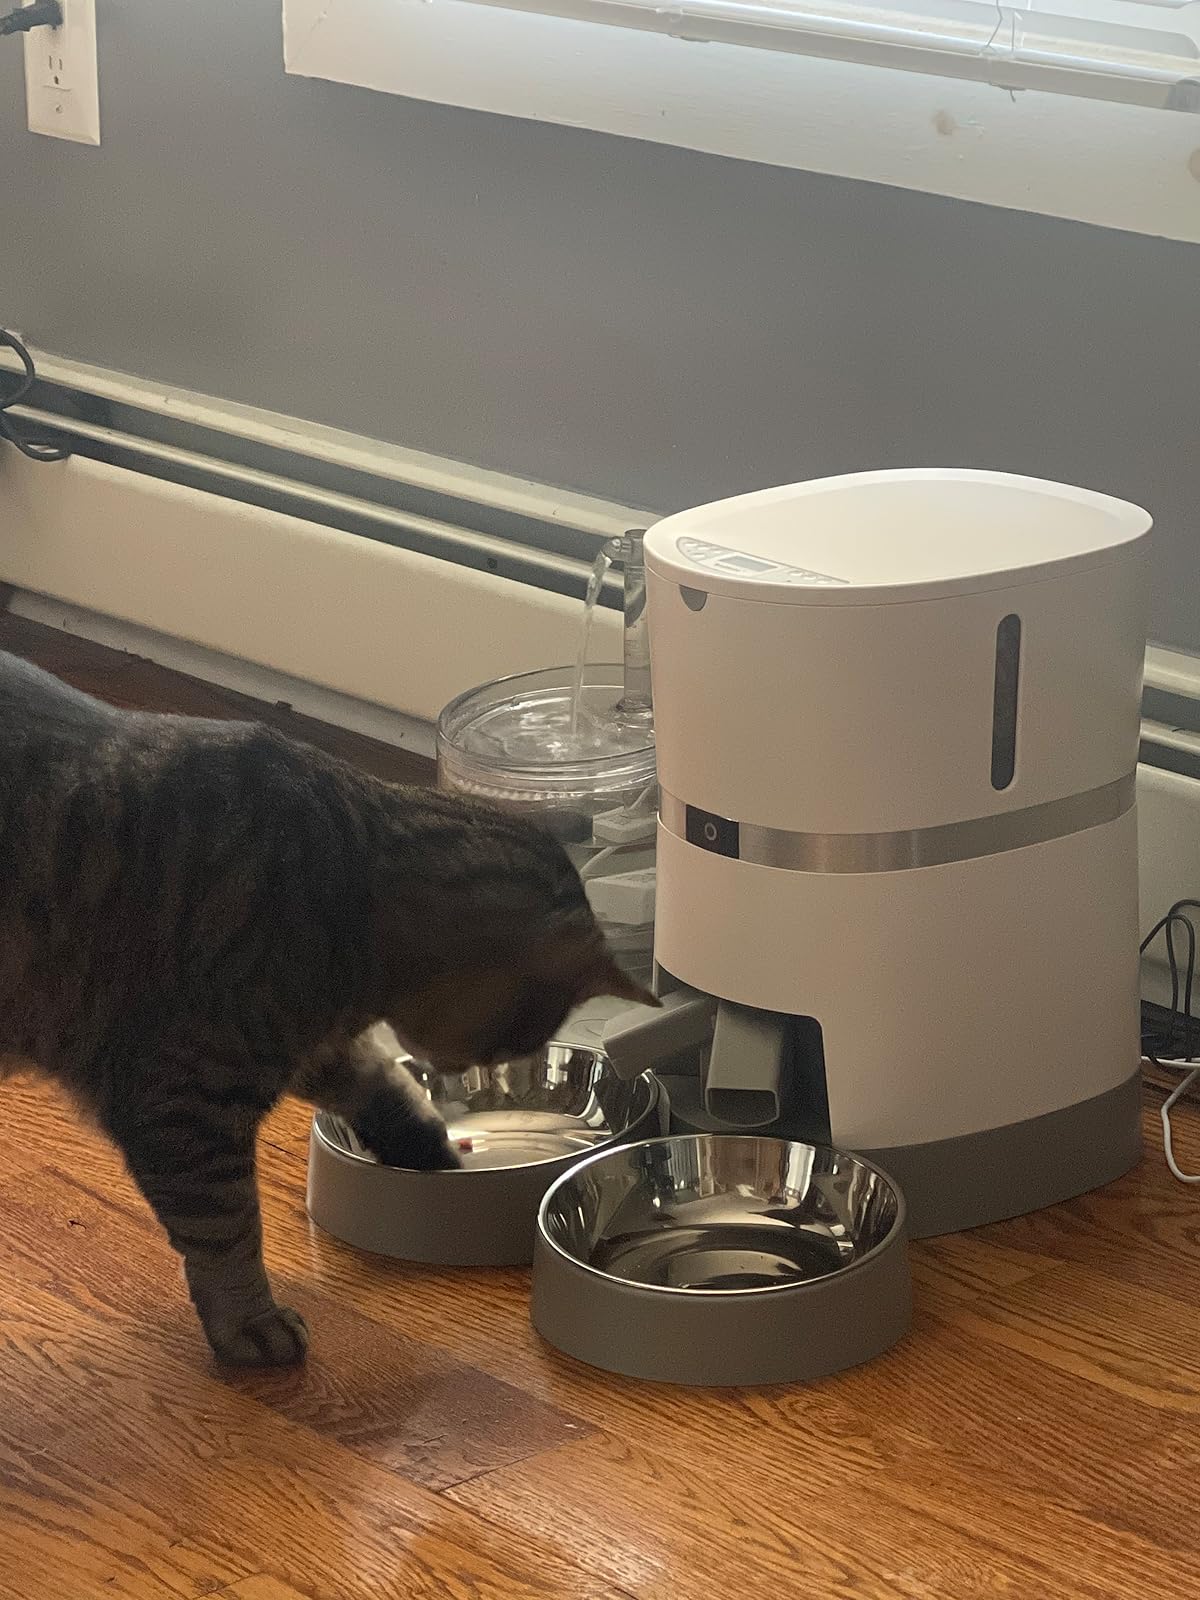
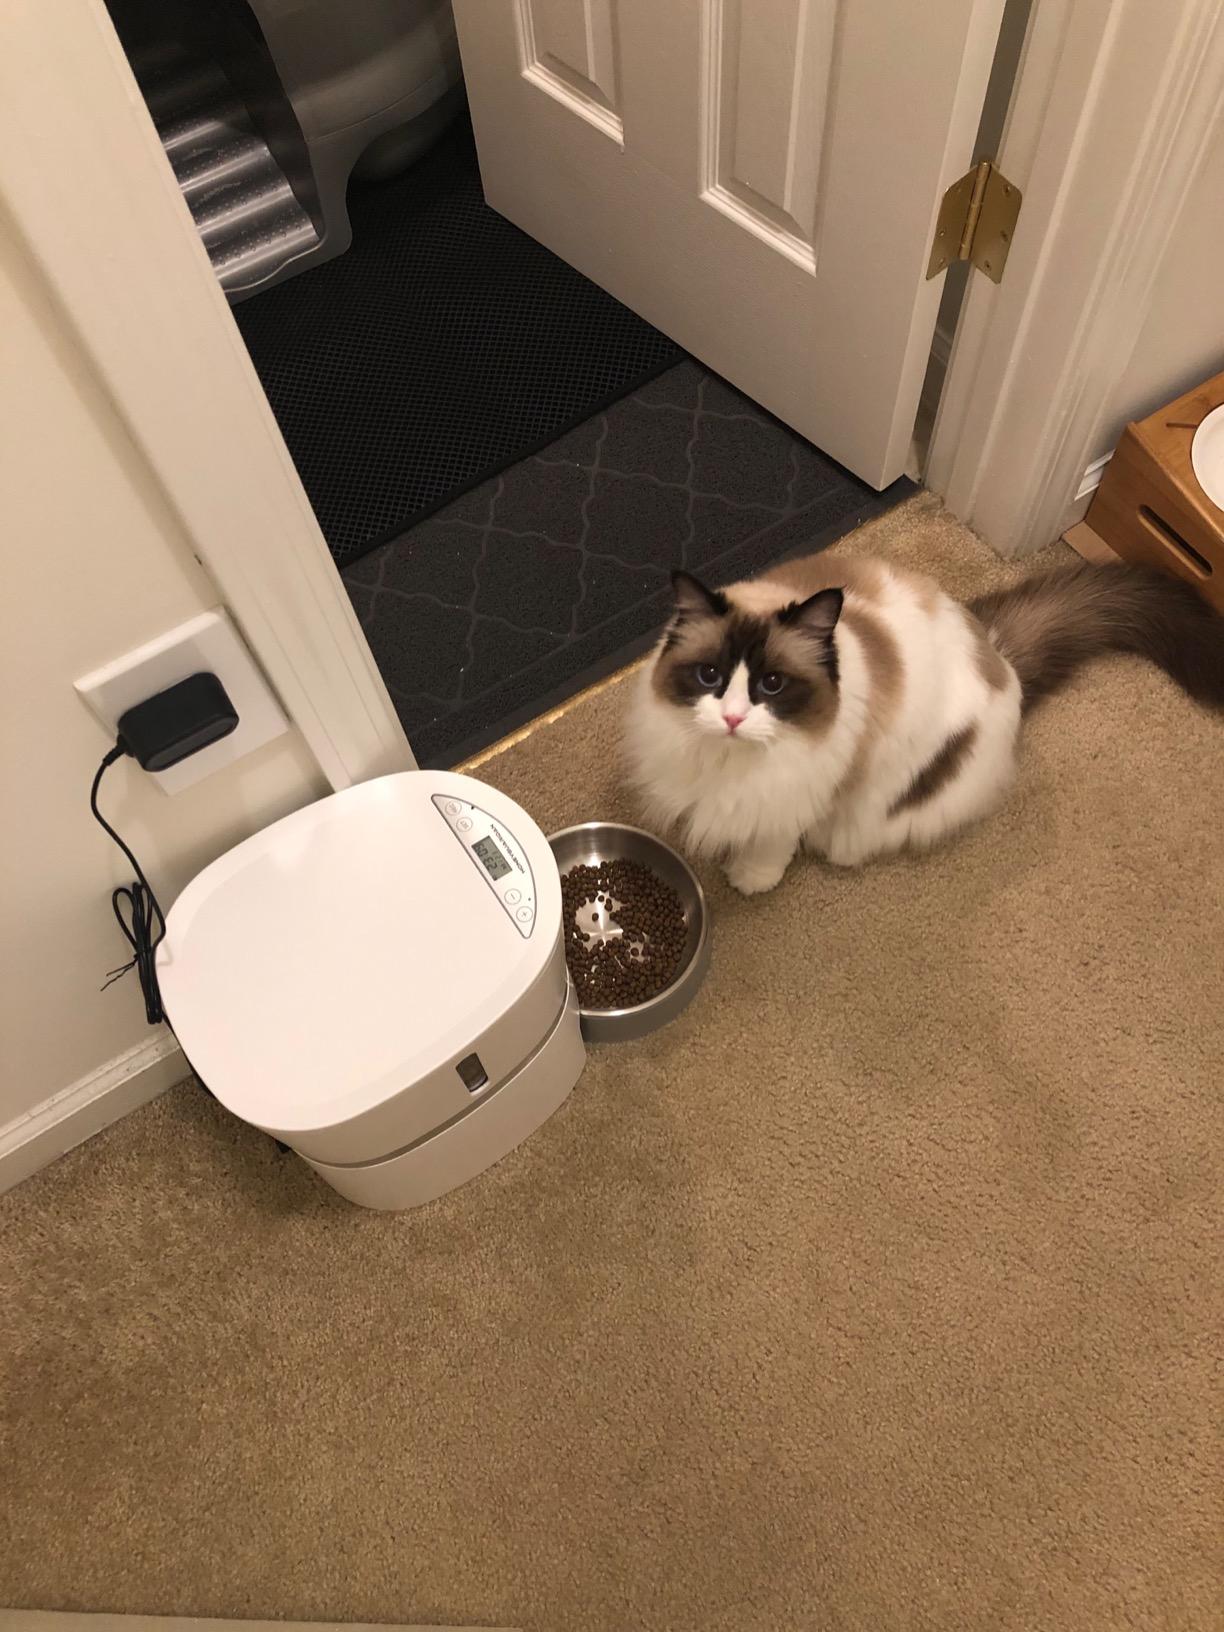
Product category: items_feeder
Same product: no